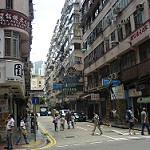
Label: street